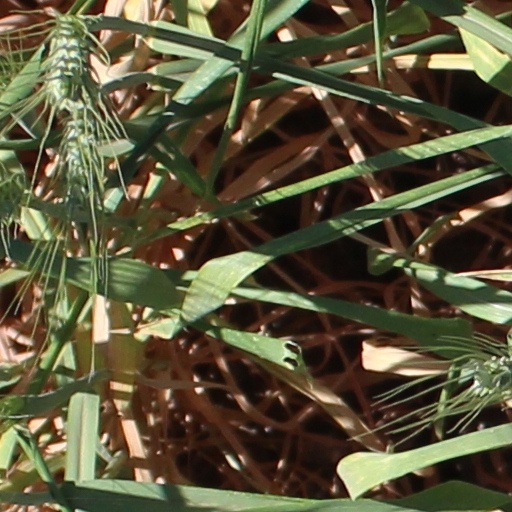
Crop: wheat